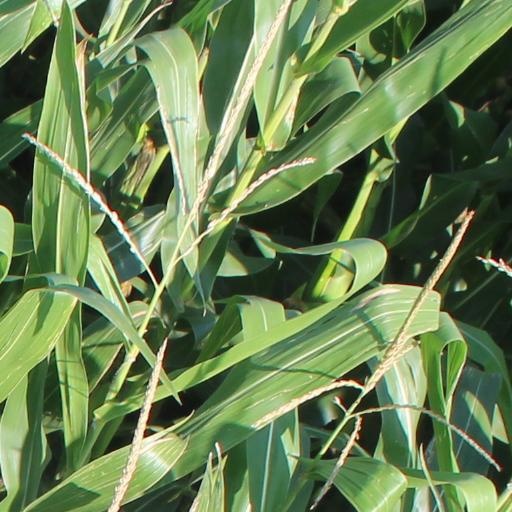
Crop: maize; corn